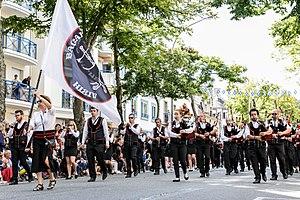
Festival Interceltique de Lorient 2017 - Grande parade des nations celtes - Bagad Hiziv Bro Henbont (Hennebont)
Hennebont [ɛnbɔ̃] est une commune française de 15 489 habitants située en région Bretagne dans l'ouest du département du Morbihan, en aval du Blavet, fleuve côtier autour duquel historiquement la ville s'est développée. Ses habitants sont appelés Hennebontais et Hennebontaises. La commune est chef-lieu du canton d'Hennebont et fait partie de l'arrondissement de Lorient, du Pays de Lorient, du syndicat mixte de la Vallée du Blavet et de Lorient Agglomération avec 24 autres communes.